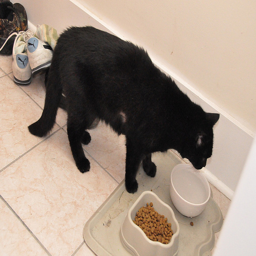
a black cat getting some water out of a bowl
A black cat drinking water from a bowl and his food bowl is next to it.
A cat that is standing near a bowl of water.
A cat drinking water out of a water bowl.
A cat standing by a bowl of water and food